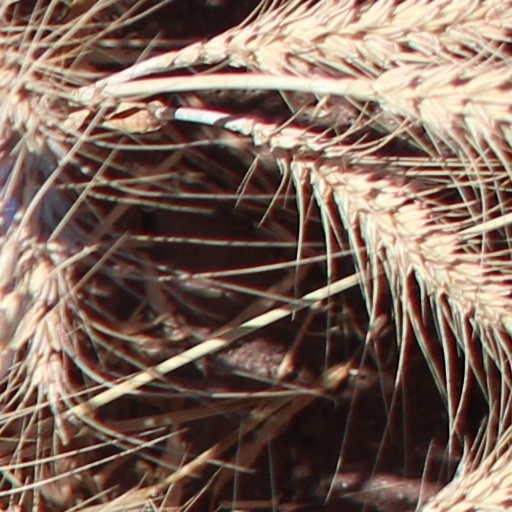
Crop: wheat